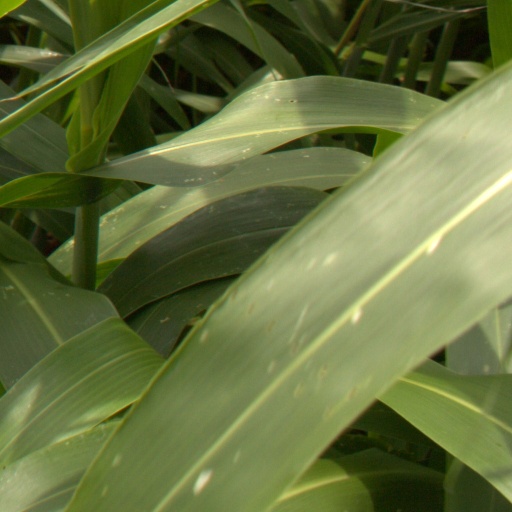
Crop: sorghum